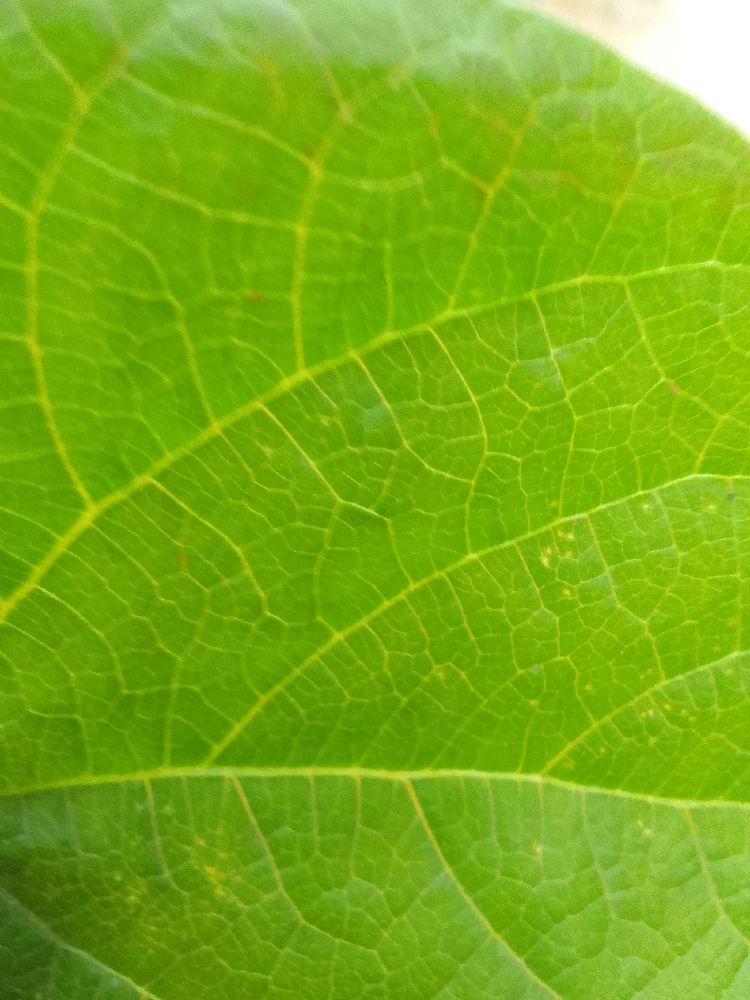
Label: healthy